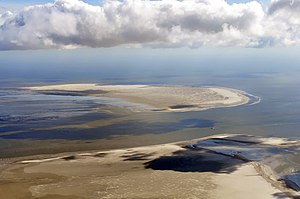
Nørreogsand
Nørreogsand set fra luften
Nørreogsand er et 7,5 kilometer langt og cirka 2 kilometer bredt højsand vest for Nørreog i Nordfrisland.